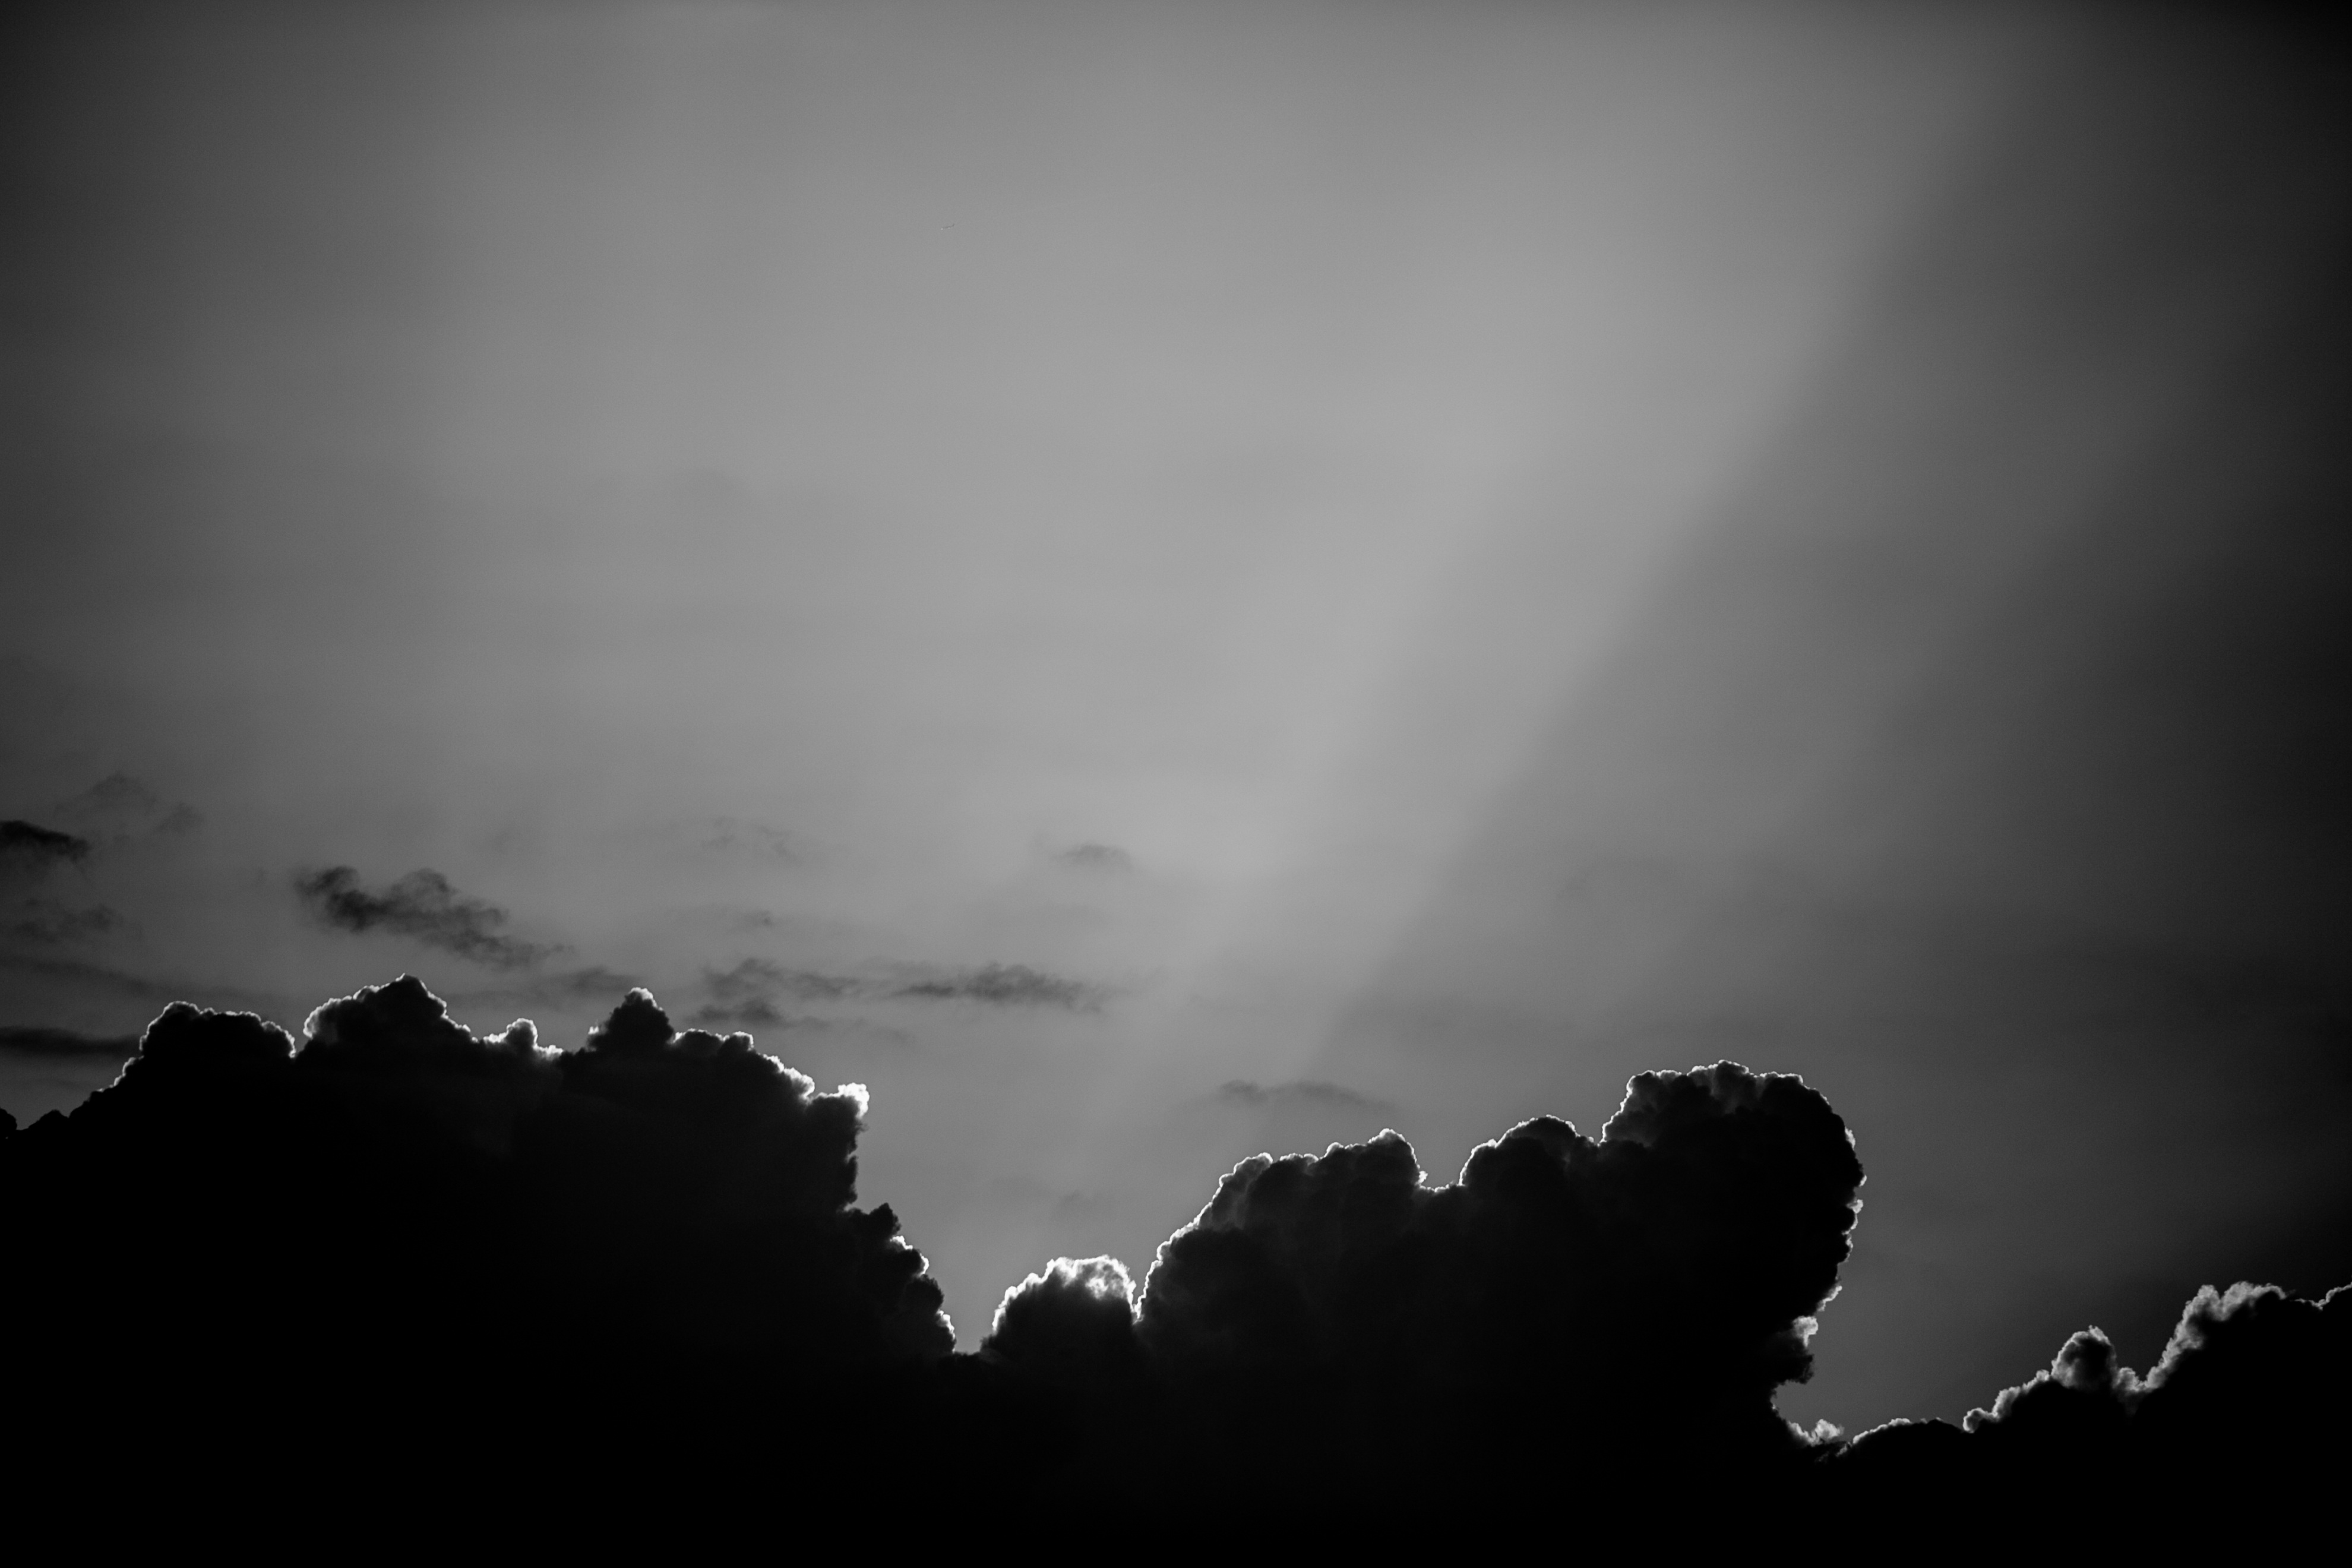
landscape, tree, nature, horizon, silhouette, light, cloud, black and white, sky, sun, mist, white, photography, sunlight, morning, dawn, atmosphere, dusk, daytime, evening, storm, cumulus, calm, darkness, black, monochrome, rays, phenomenon, b w, meteorological phenomenon, monochrome photography, stock photography, atmosphere of earth, computer wallpaper